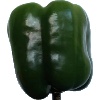
Label: Pepper Green 1